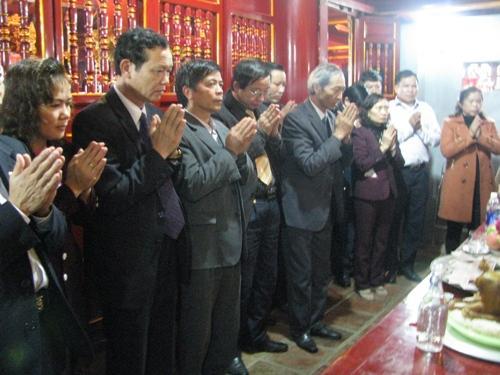
có một nhóm người đang đứng cầu nguyện cùng với nhau